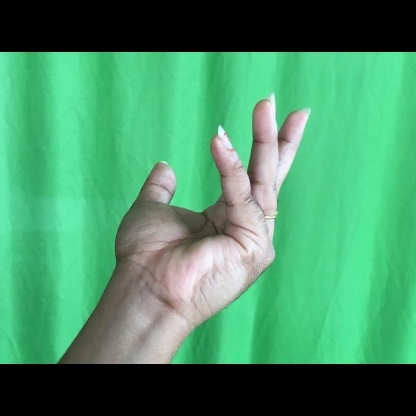
Mudra: Alapadmam